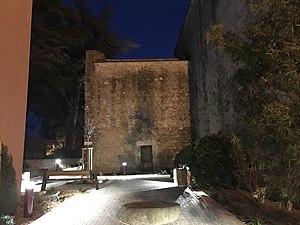
coté de l'église de nuit
Saint-André est une commune française, située dans le département des Pyrénées-Orientales en région Occitanie. Ses habitants sont appelés les Andréens ou Andreuencs.